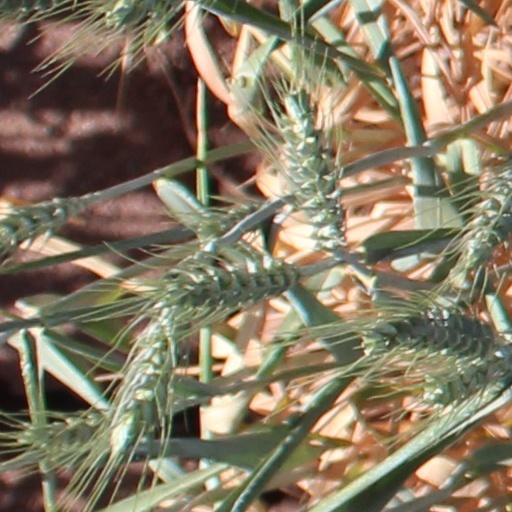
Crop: wheat